Sørkjosen Airport

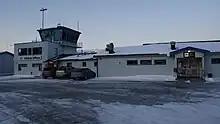
The terminal building

A new fire station, serving both the airport and the municipality, was completed in 1992, costing 3.2 million Norwegian krone. A five-week strike by three employees took place in 1992, where they demanded a collective agreement. The strike stopped all traffic at the airport, but the employees never received their demands. The Civil Aviation Administration (later renamed Avinor) recommended in 1994 that Sørkjosen and eight other airports be considered closed, as they had high costs and low patronage. Widerøe served the airport using Twin Otters until 1995, when they were replaced by the Dash 8. The airport received subsidies of 3.9 million Norwegian krone (NOK) in 1996, which allowed the airport to operate with a profit of NOK 1.4 million. The state and the Civil Aviation Administration took over ownership and operations of the airport from 1 January 1997, in exchange for NOK 3.9 million being paid to Nordreisa Municipality. Ground handling remained a municipal responsibility. Flights to Sørkjosen have been subject to public service obligations since 1 April 1997.